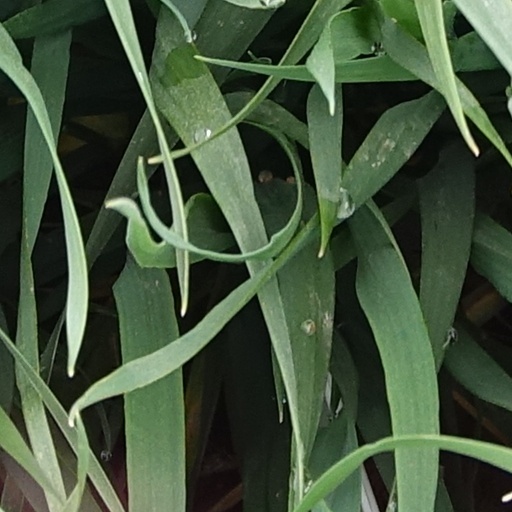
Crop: wheat